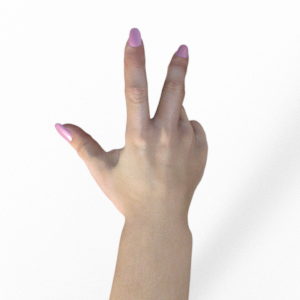
Label: scissors